Richard Wall house

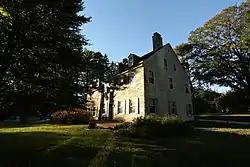
Richard Wall house in October 2018

The Richard Wall house is a historic home in Elkins Park, Pennsylvania, built in 1682. It was owned by the Wall family for 165 years. It is listed in the National Register of Historic Places as Wall House and is also sometimes referred to as The Ivy.